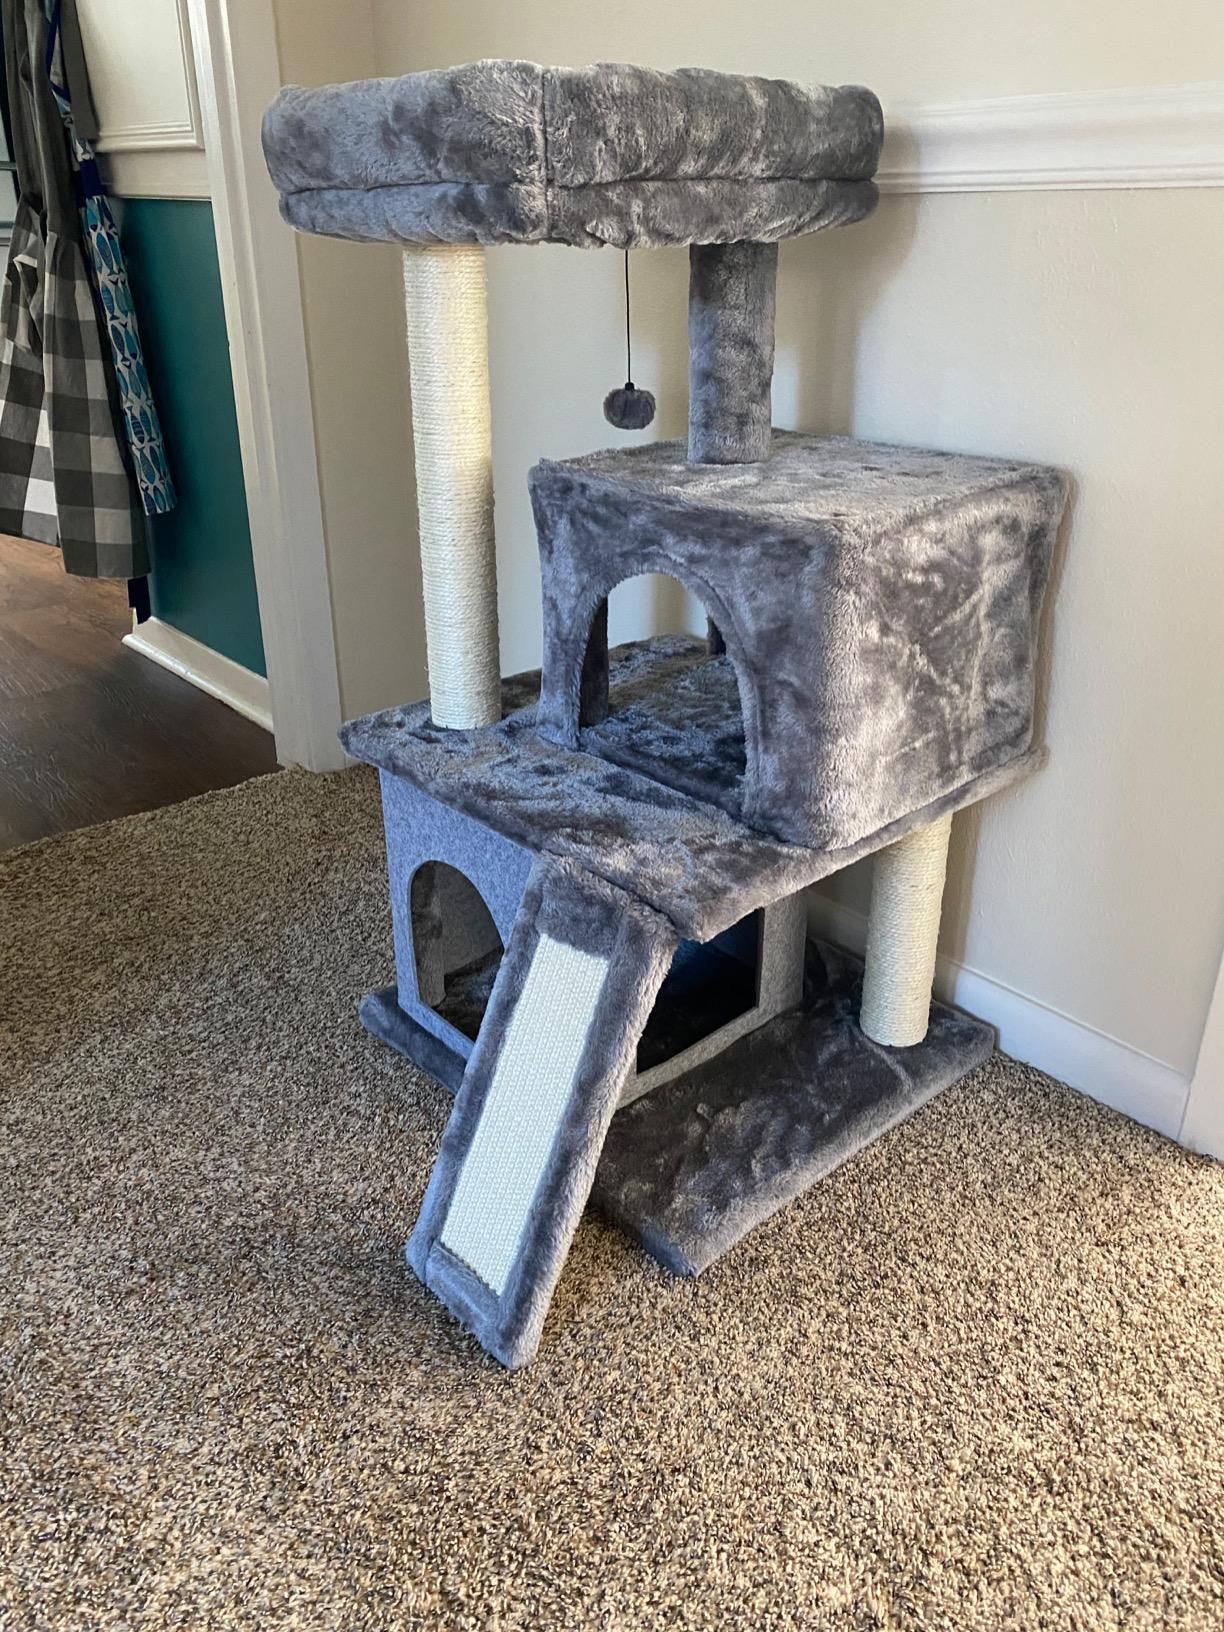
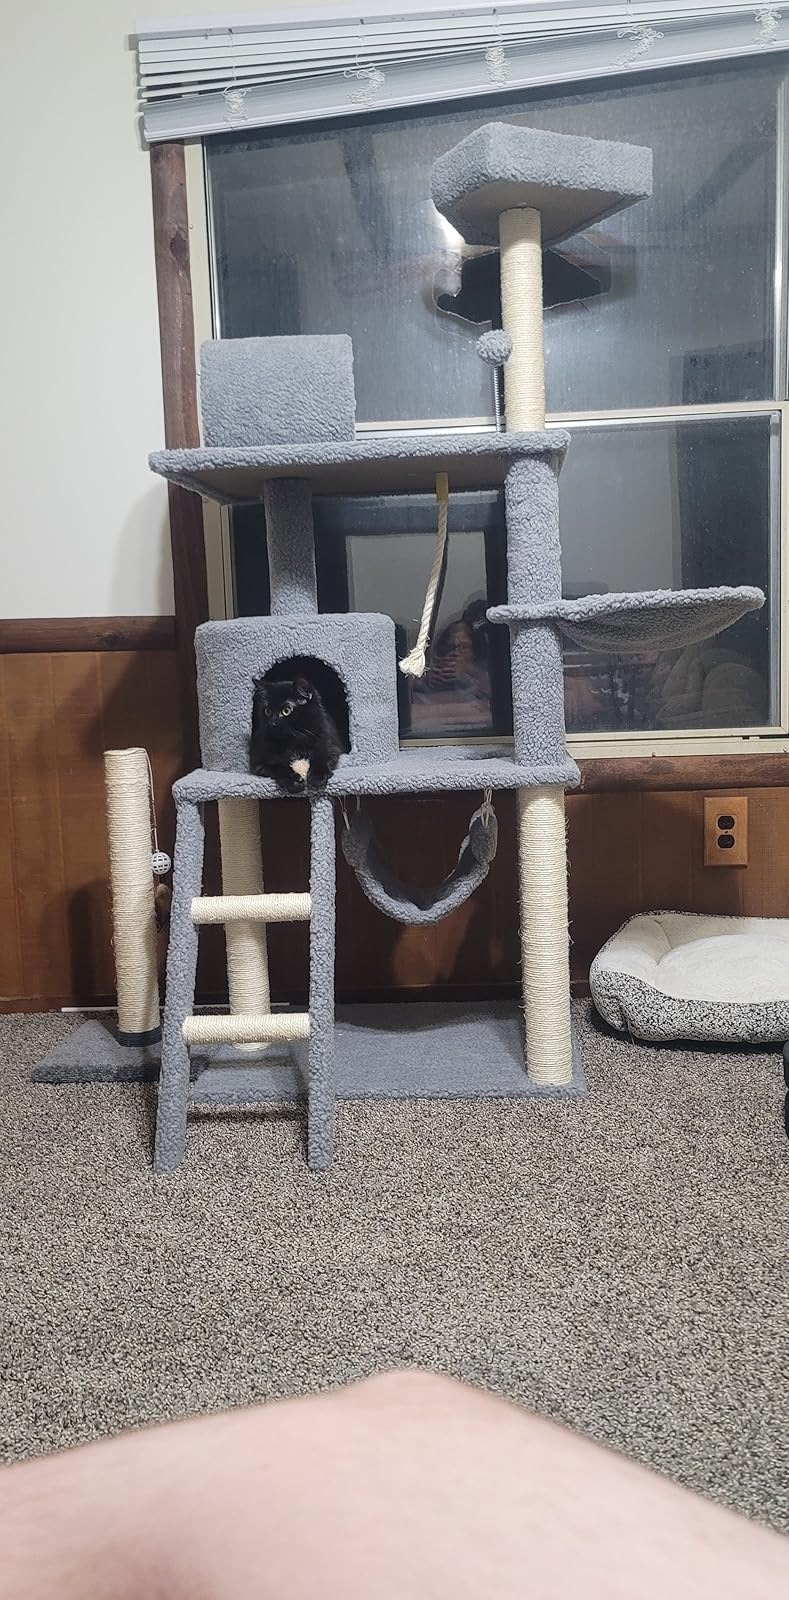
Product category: items_cat tree
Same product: no